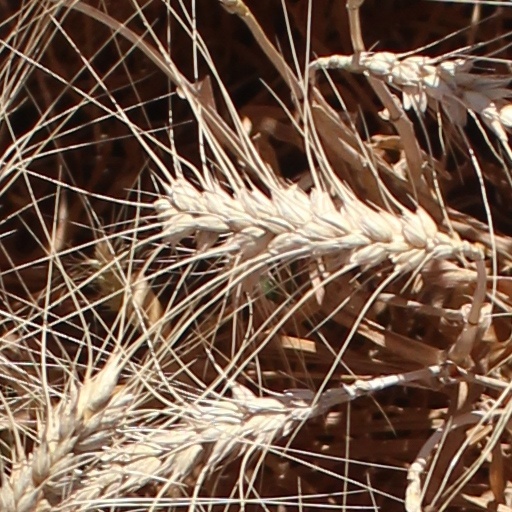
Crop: wheat